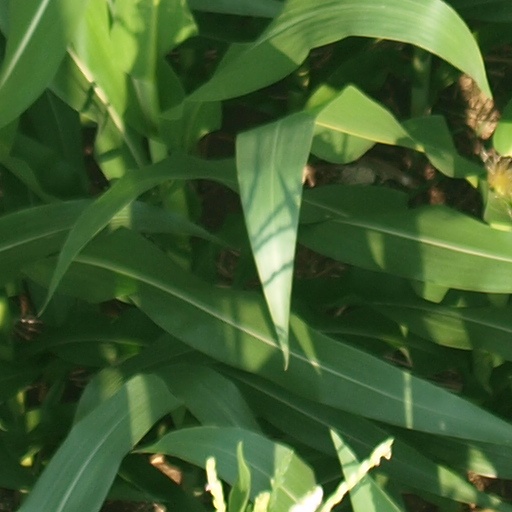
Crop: maize; corn